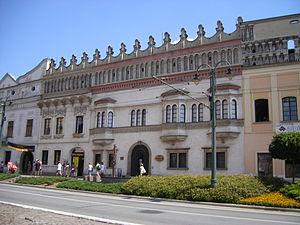
La noblesse de Hongrie fut la classe dirigeante de la Hongrie du Moyen Âge jusqu'à la chute du Royaume de Hongrie en 1946, avec toutefois une certaine perte d'influence après 1918. La noblesse et les titres sont abolis en Hongrie par le statut IV de 1947.
Le palais Rákóczi est un palais de style Renaissance. Il est situé à Prešov en actuelle Slovaquie, au 86 de la rue Hlavnej.